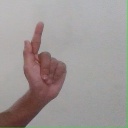
अक्षर: ळ